Bennington College

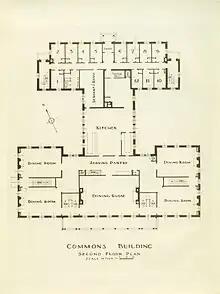
The Commons Building

The groundbreaking ceremony for Bennington College took place on August 16, 1931, and construction of the original Bennington College campus was completed by 1936. The Boston architectural firm, J.W. Ames and E.S. Dodge designed Commons, the 12 original student houses, as well as the reconfiguration of the Barn from a working farm building into classrooms and administrative offices. The original student houses were named for the people integral to the founding of the college. The campus was built by more than 100 local craftsmen, many of whom had been out of work since the stock market crash of 1929. The campus stretches 440 acres with main campus centered on 10 acres. There are 300 wooded acres, 15 acres of wetland, and 5 acres of tilled farmland.